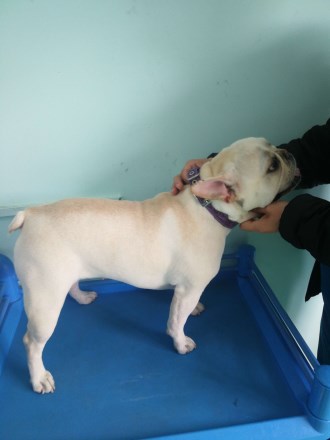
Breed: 1121-n000002-French_bulldog